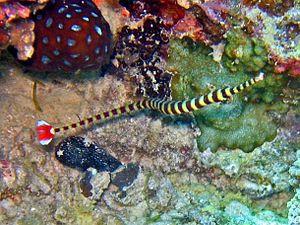
Dunckerocampus dactyliophorus, communément nommé Poisson-tuyau zébré ou Syngnathe zébré, est une espèce de poisson marin de la famille des Syngnathidae.